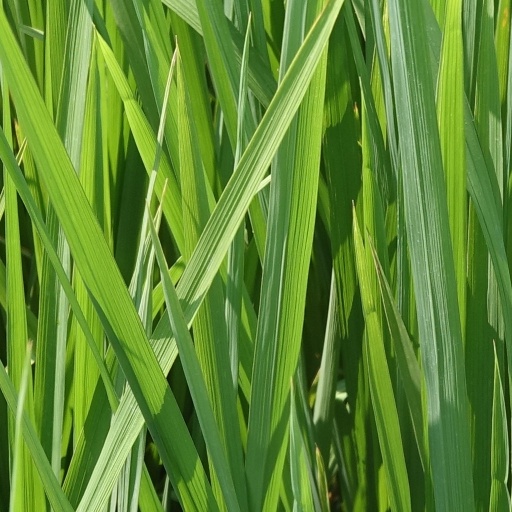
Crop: rice